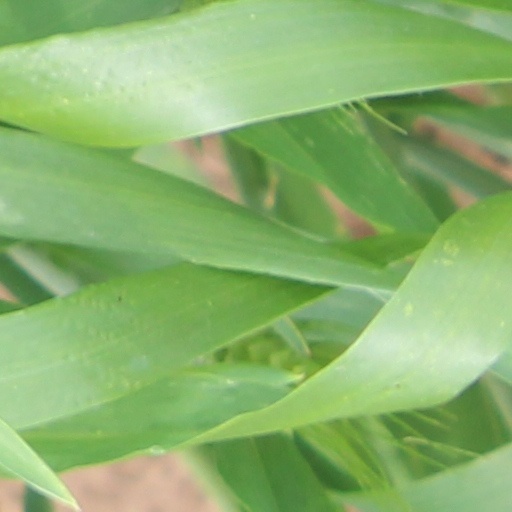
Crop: wheat